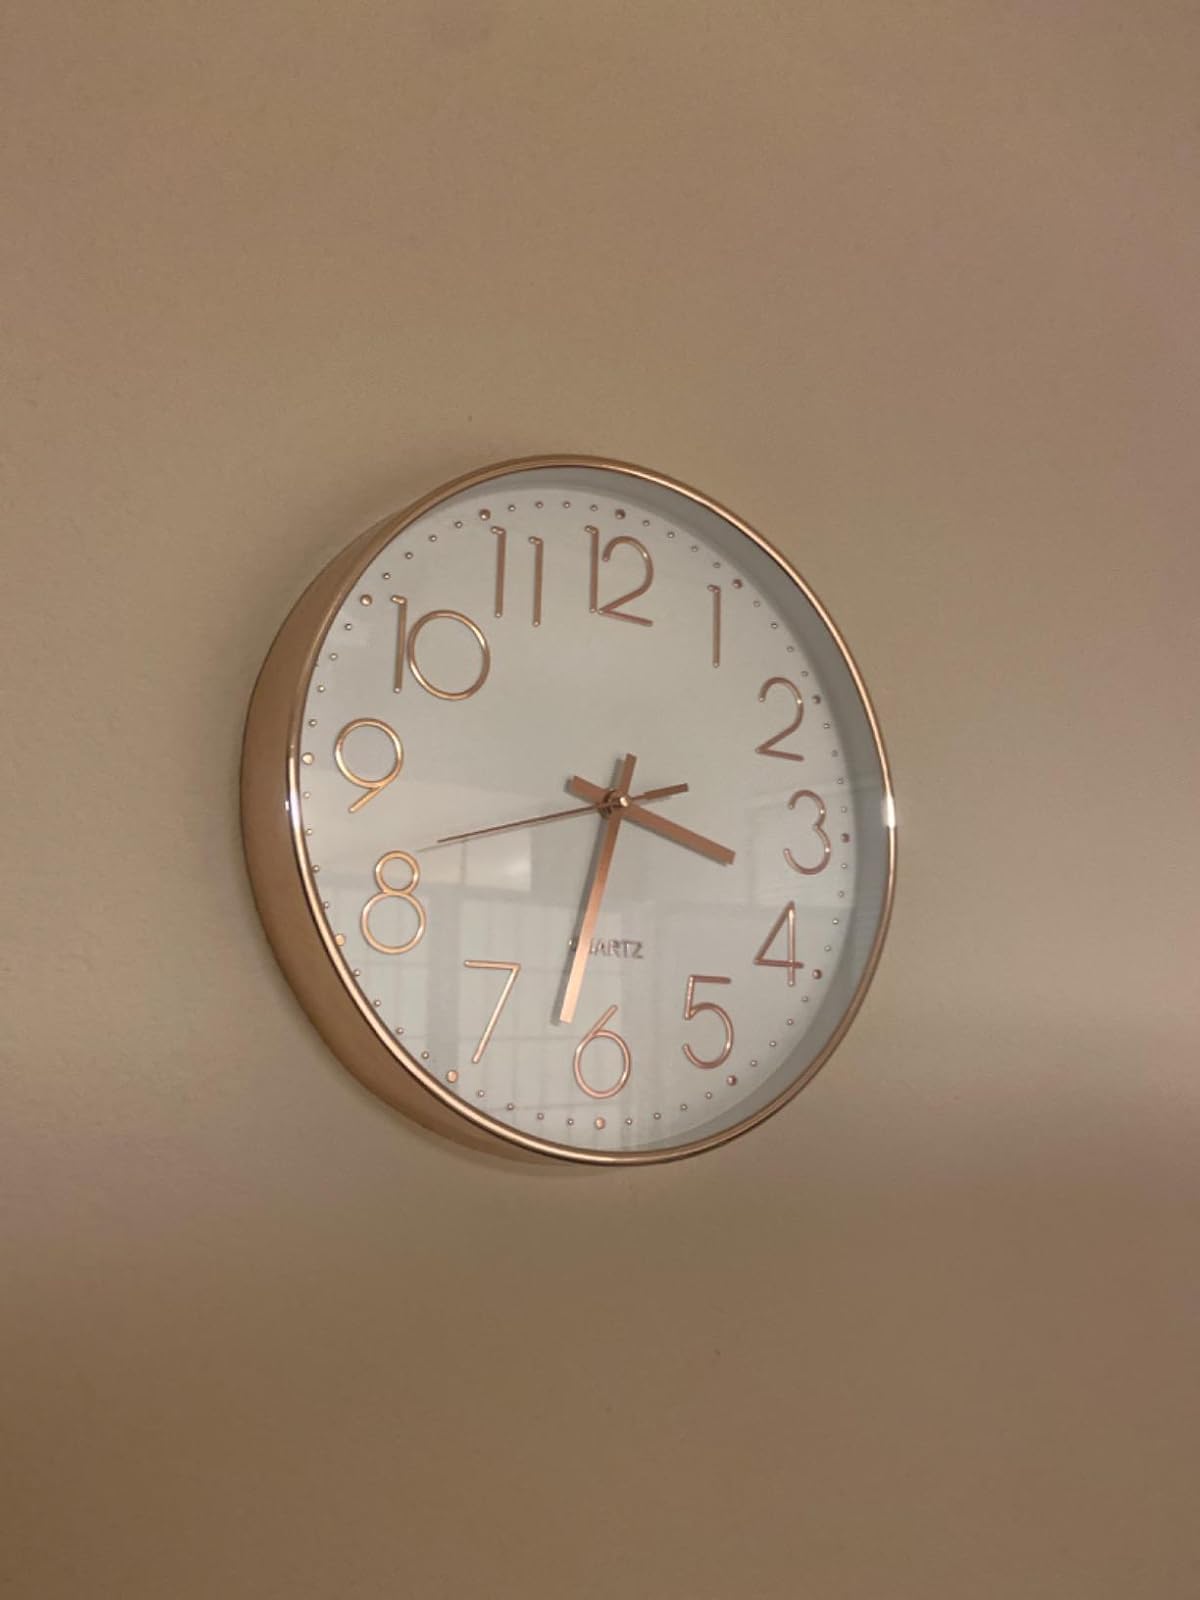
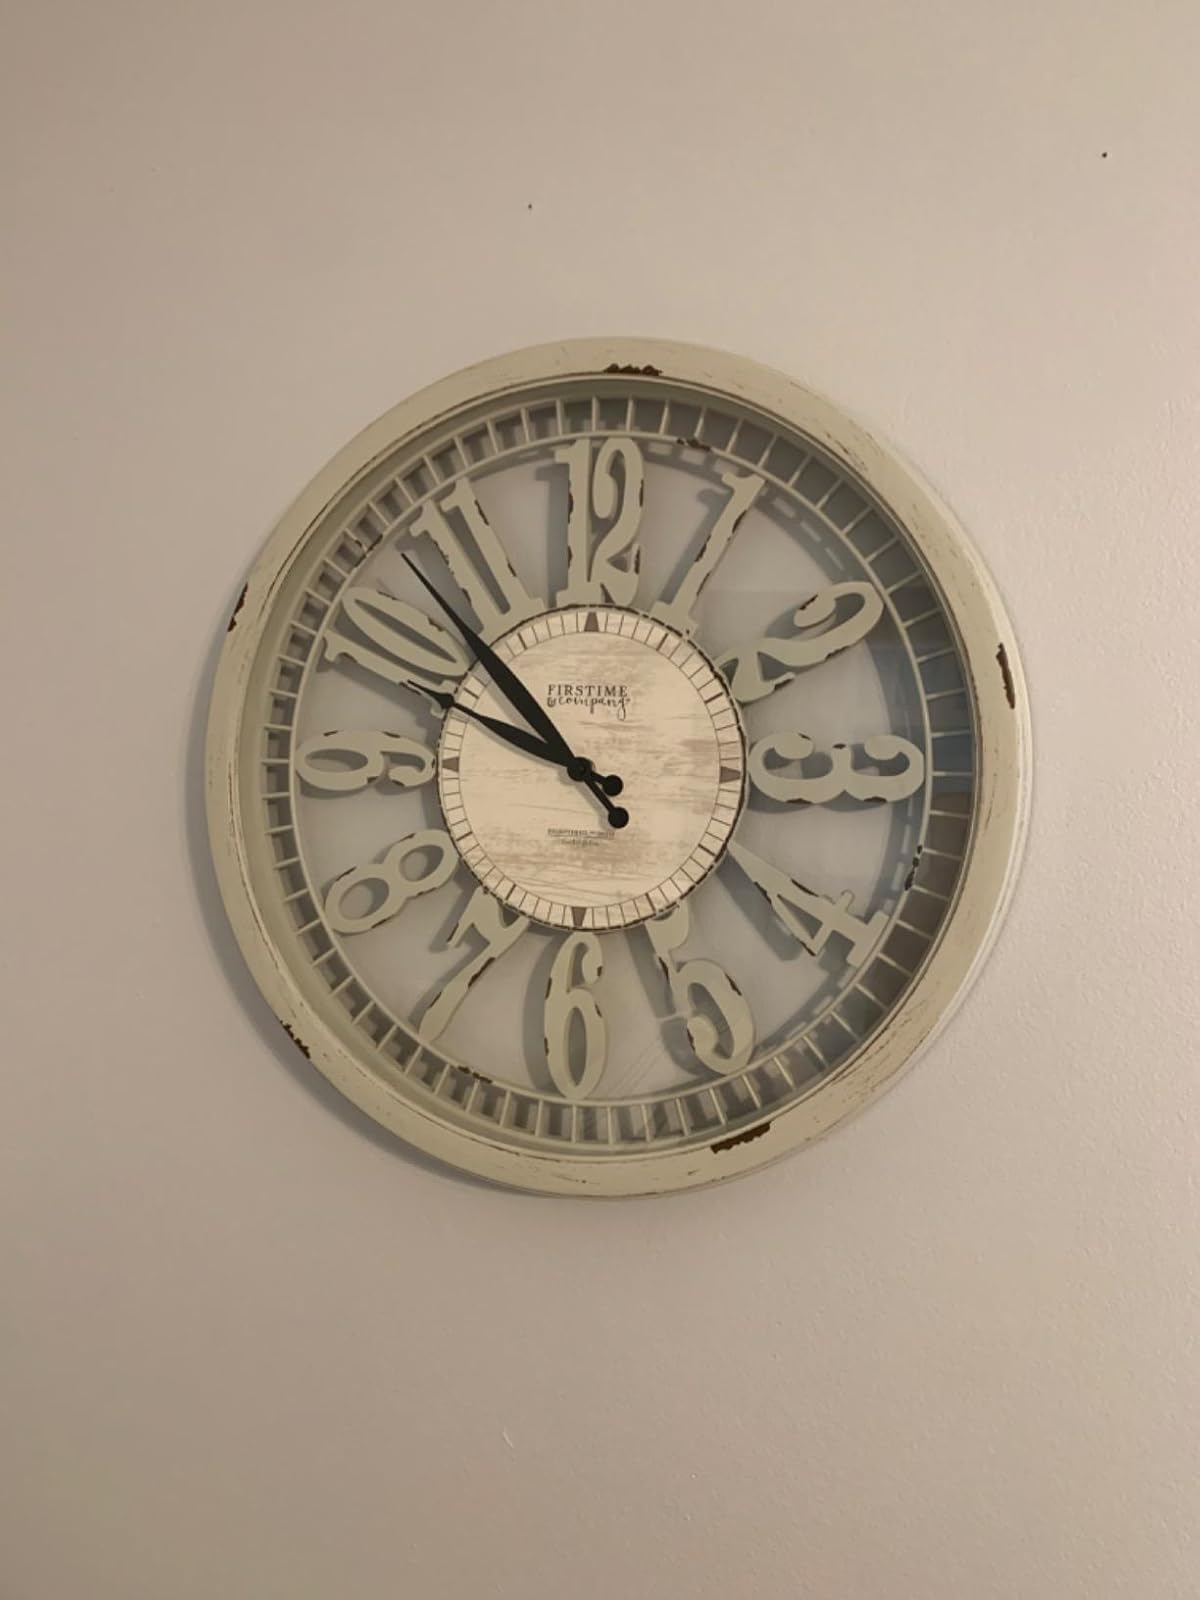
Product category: clock
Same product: no